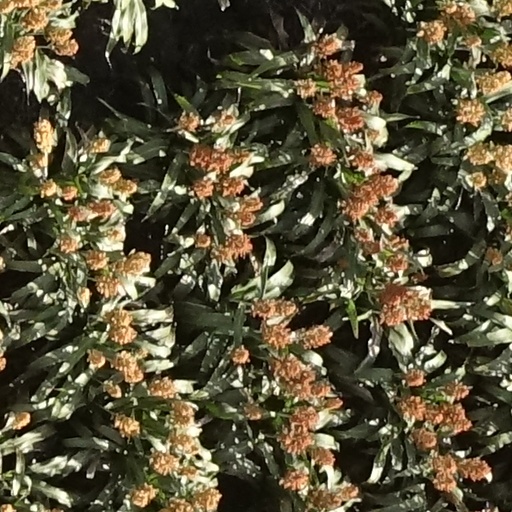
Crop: sorghum